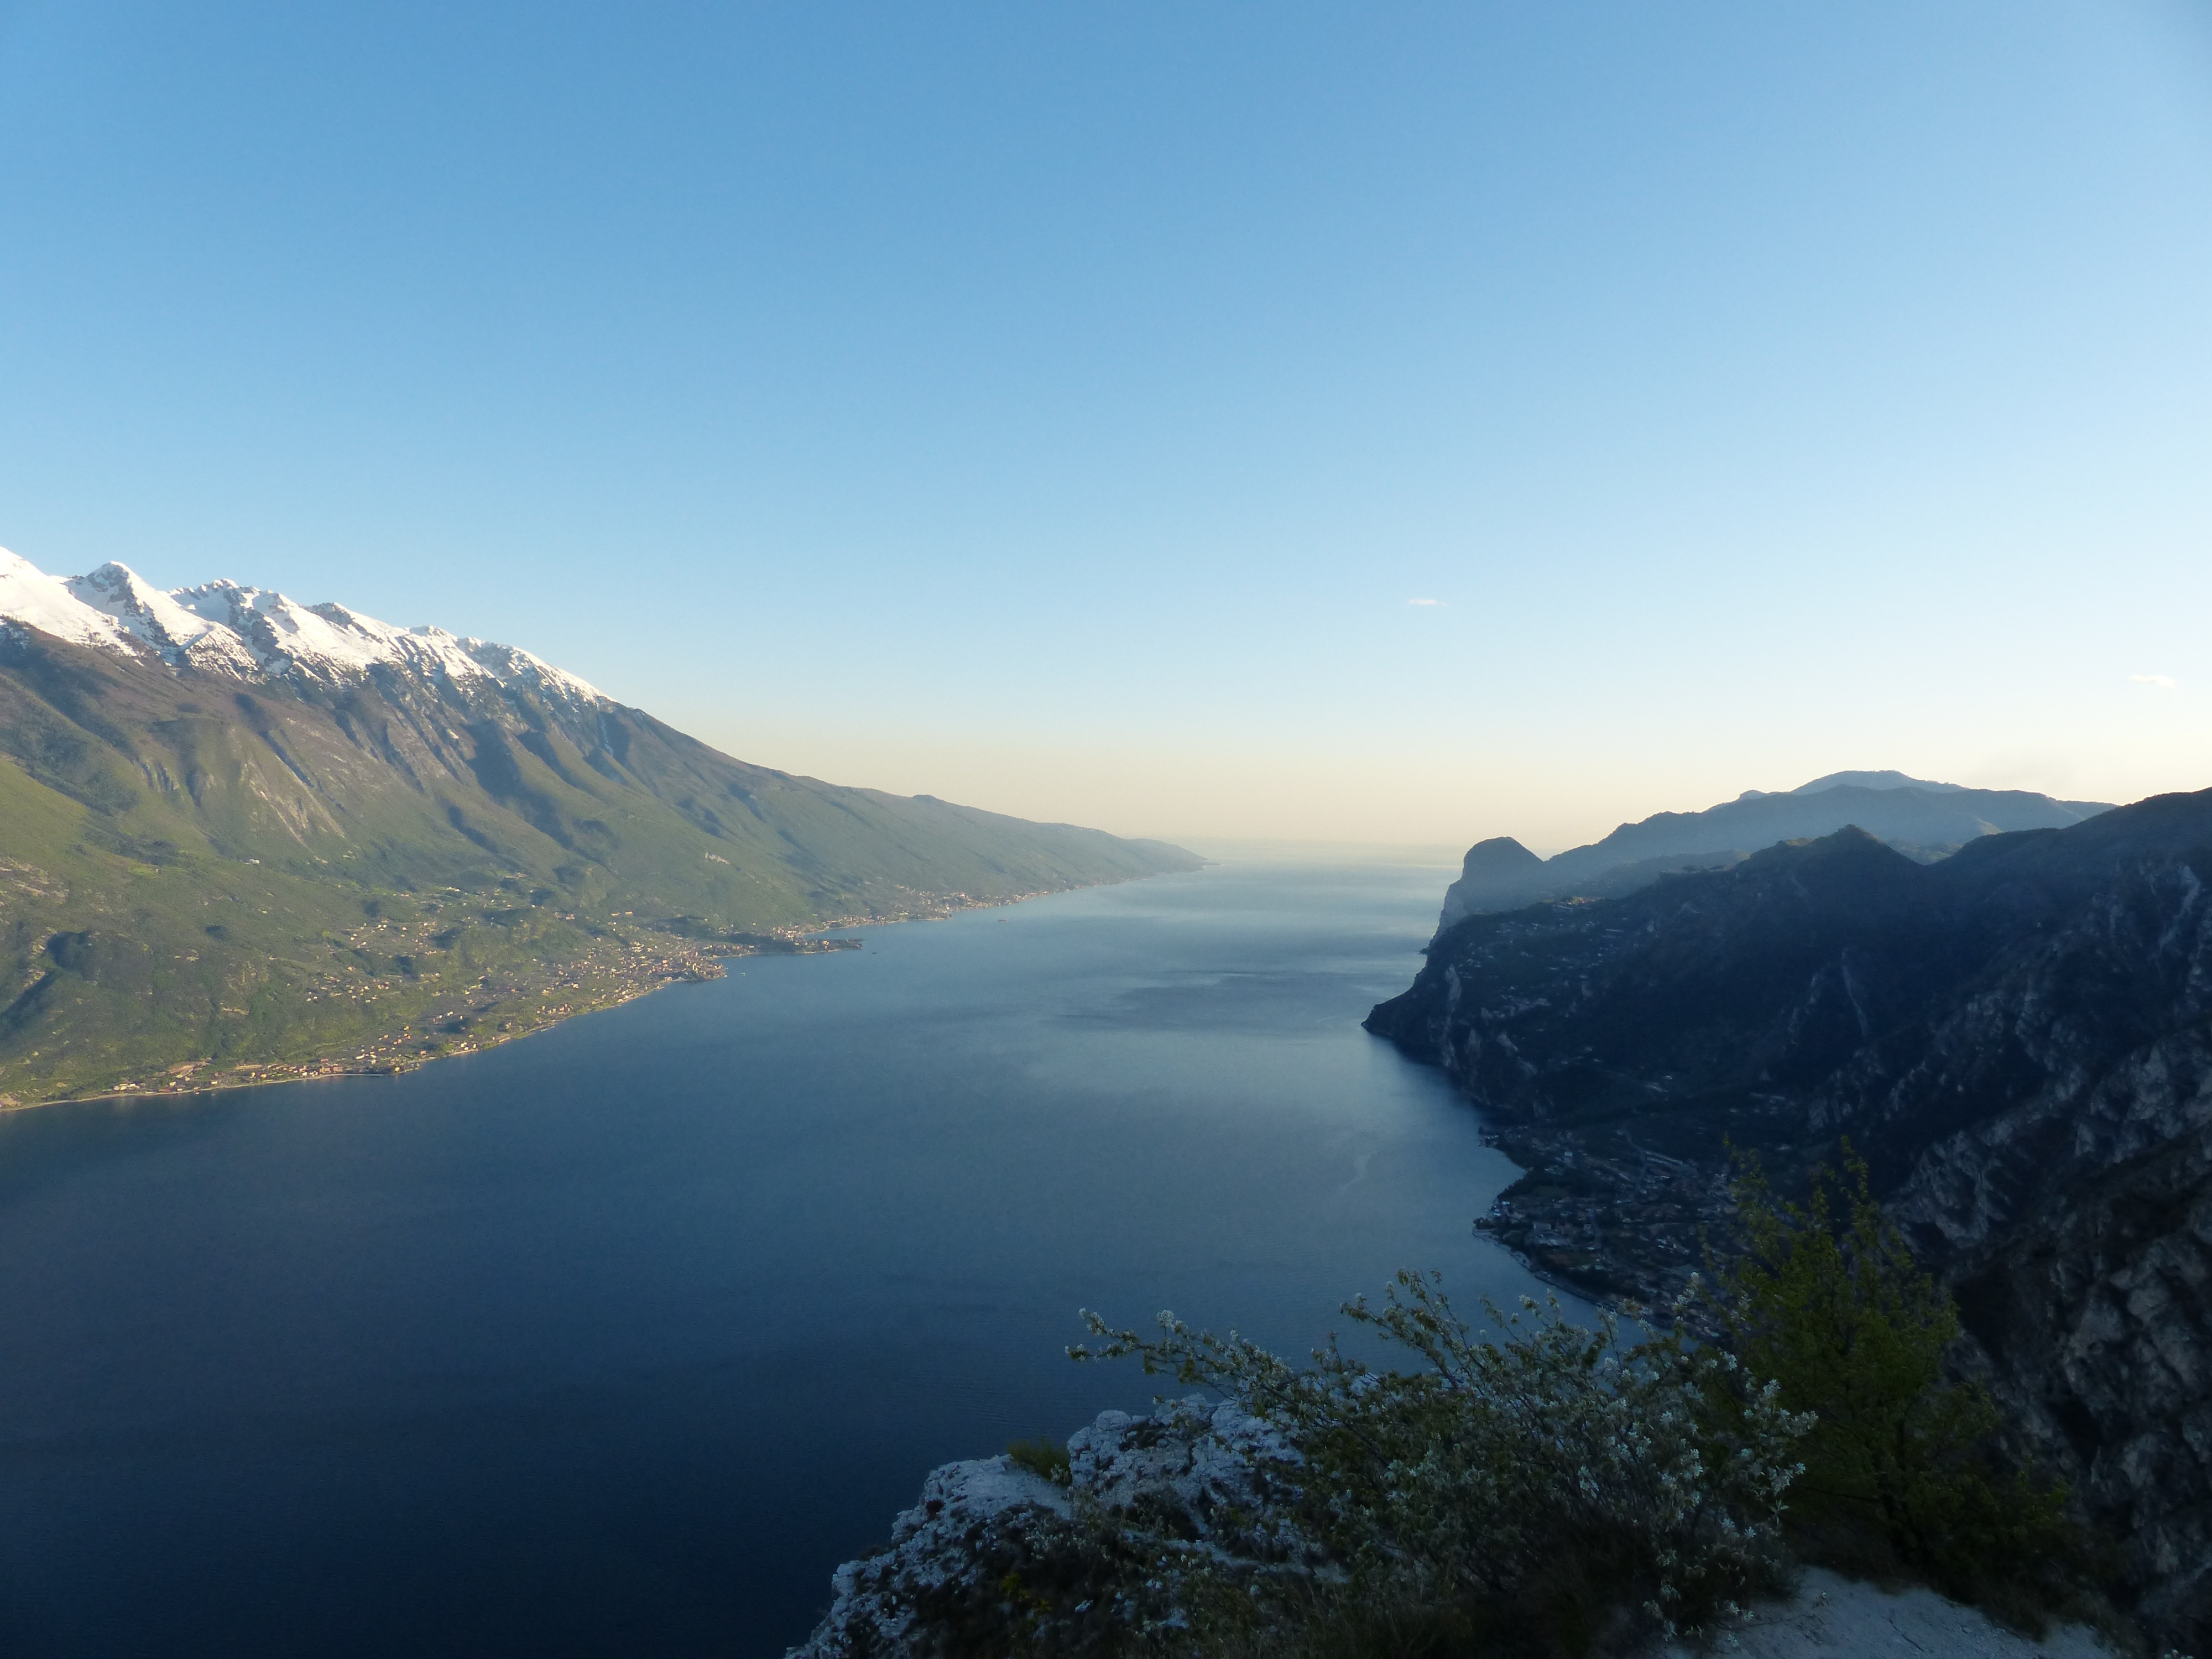
landscape, sea, coast, nature, wilderness, mountain, snow, morning, hill, lake, mountain range, reflection, fjord, reservoir, ridge, body of water, garda, mountains, alps, fell, loch, crater lake, landform, monte baldo, geographical feature, atmospheric phenomenon, mountainous landforms, monte baldo solid, bocca larici, monte cas